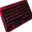
Label: keyboard